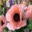
Label: poppy